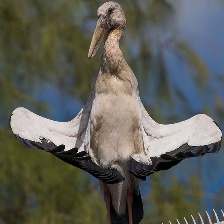
Species: ASIAN OPENBILL STORK
Scientific name: ANASTOMUS OSCITANS
ImageNet parent category: white_stork